Empty Homes Agency

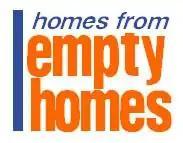
Empty Homes

The Empty Homes Agency was established in 1992 by Antony Fletcher with assistance from Serge Lourie as a registered charity in England that works to help people create homes from empty properties and campaigns for more empty homes to be brought into use for the benefit of those in housing need. In 2010 it changed its operational name to Empty Homes. The founding director was Bob Lawrence. In 2018 it changed its name to Action on Empty Homes.